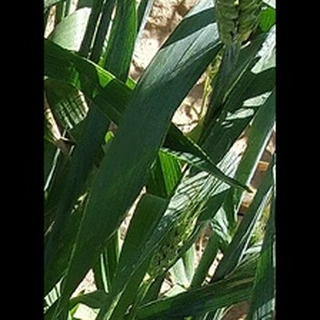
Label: healthy_wheat